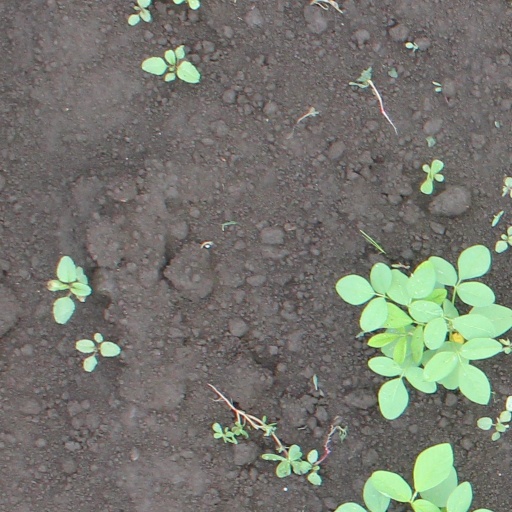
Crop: soybean